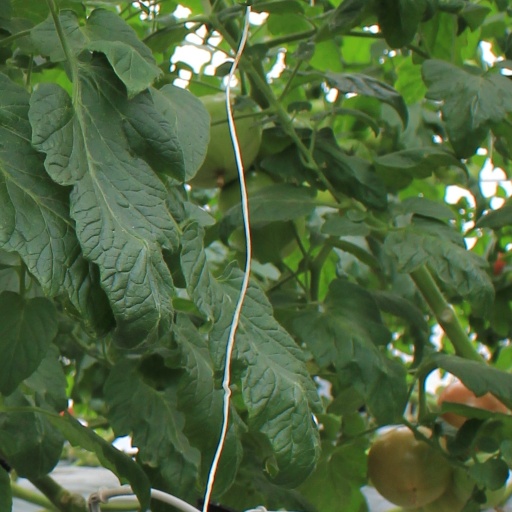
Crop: tomato